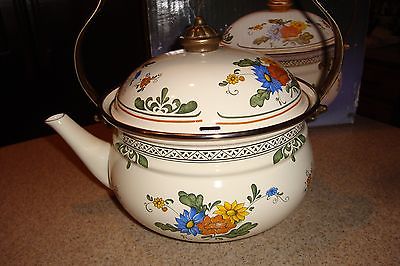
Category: kettle